Monument to the Heroes of Warsaw

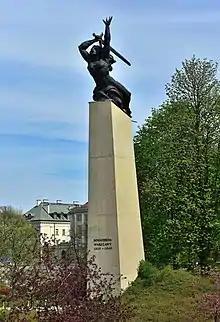

The Monument to the Heroes of Warsaw, also known as the Warsaw Nike, is a statue located at the intersection of Nowy Przejazd (the New By-pass) and Aleja Solidarności (Solidarity Avenue) in Warsaw. The monument commemorates all those who died in the city in 1939 to 1945, including participants in the defense of Warsaw in September 1939, the participants of the Warsaw Ghetto Uprising and the Warsaw Uprising, and the victims of German terror in the occupied capital.